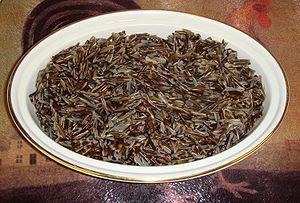
La cuisine des États-Unis est extrêmement diversifiée et difficile à définir, les États-Unis ayant attiré des immigrants du monde entier, apportant chacun leur culture et leurs goûts culinaires.
Zizania est un genre de plantes monocotylédones de la famille des Poaceae, sous-famille des Oryzoideae, originaire d'Amérique du Nord et d'Asie orientale.